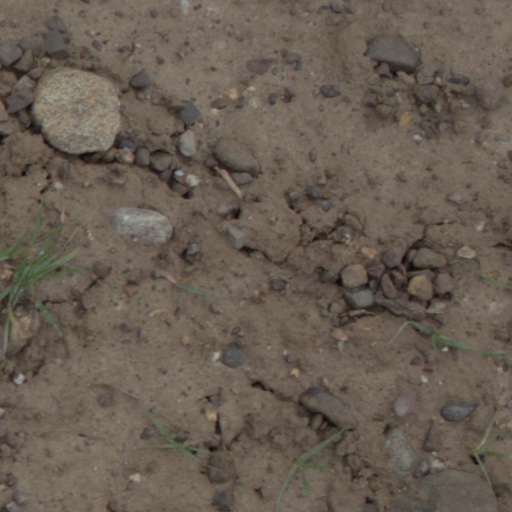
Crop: wheat